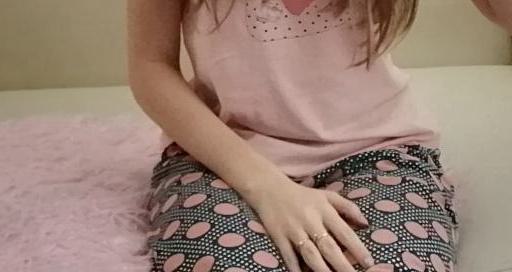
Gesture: no_gesture